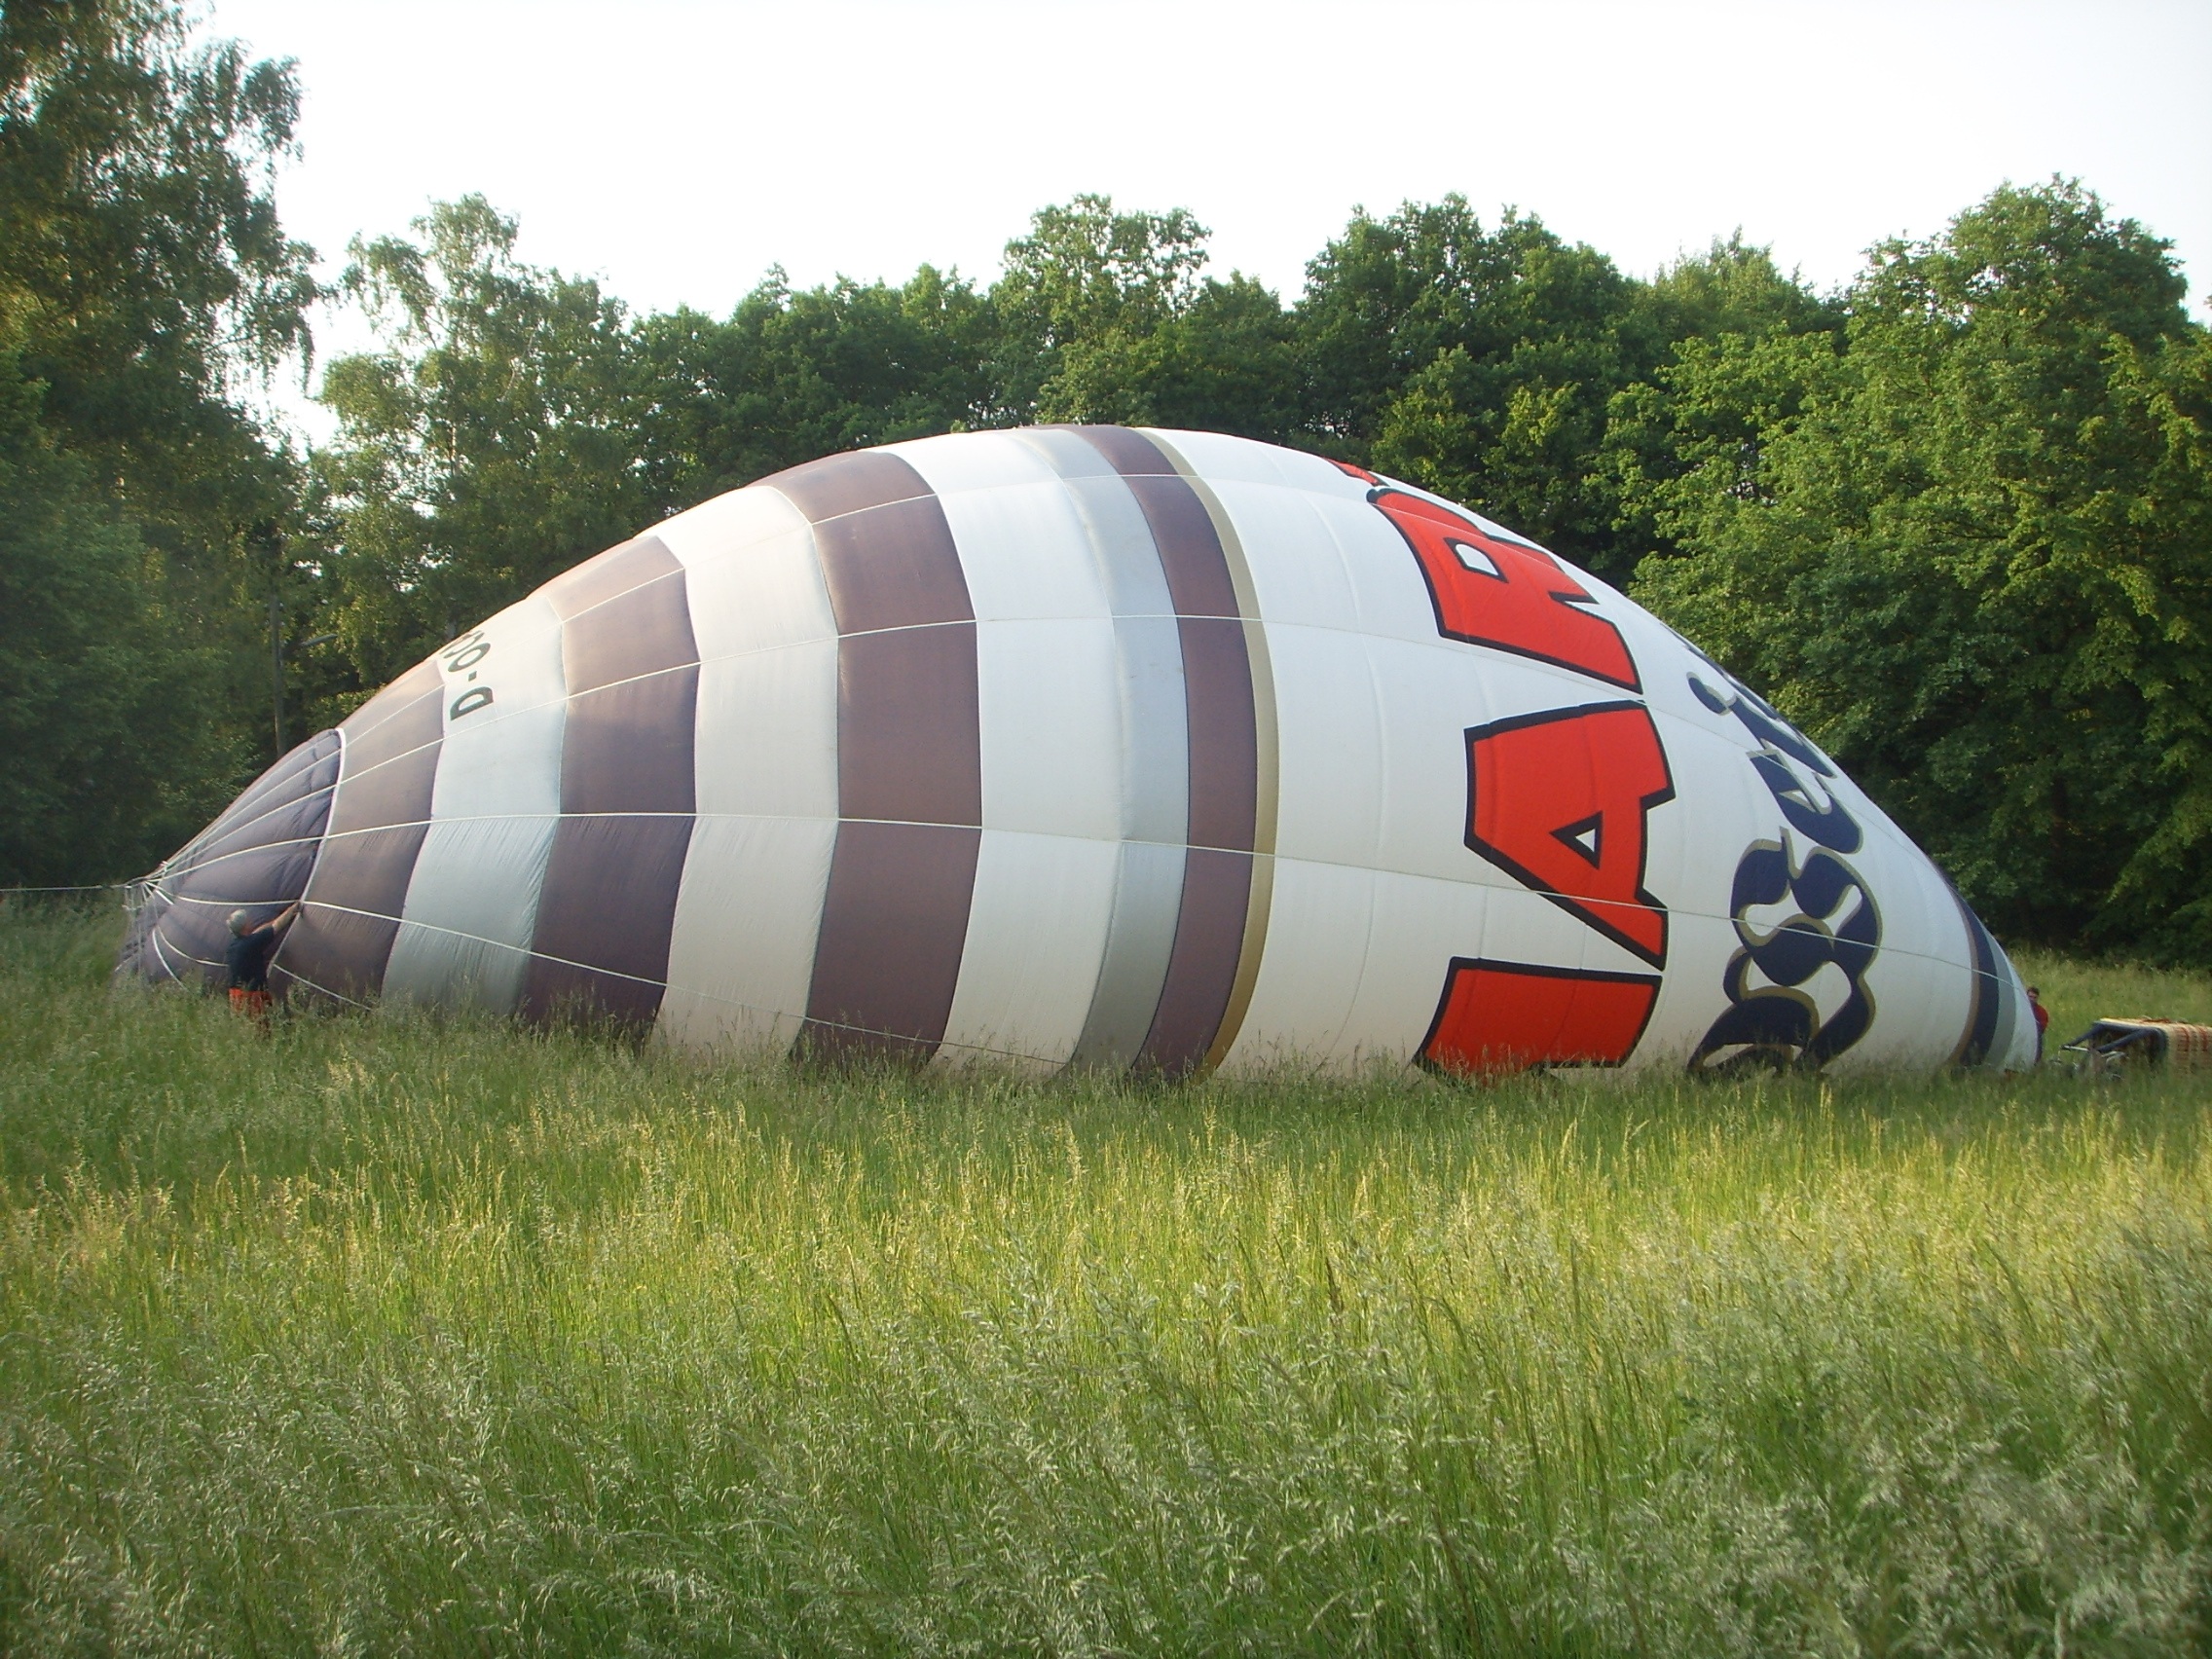
balloon, hot air balloon, aircraft, vehicle, aviation, colorful, inflatable, bloat, start phase, man made object, atmosphere of earth